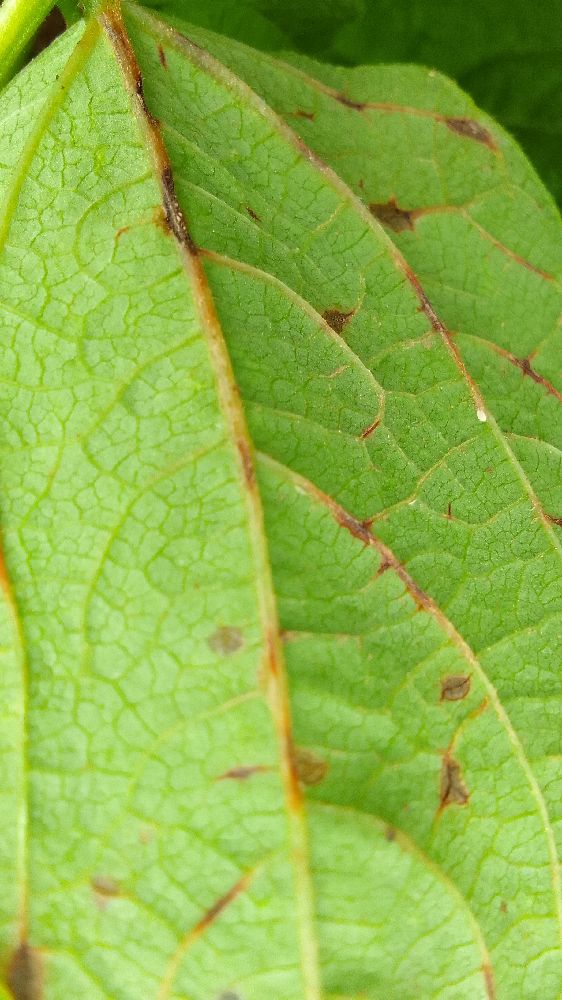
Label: anthracnose